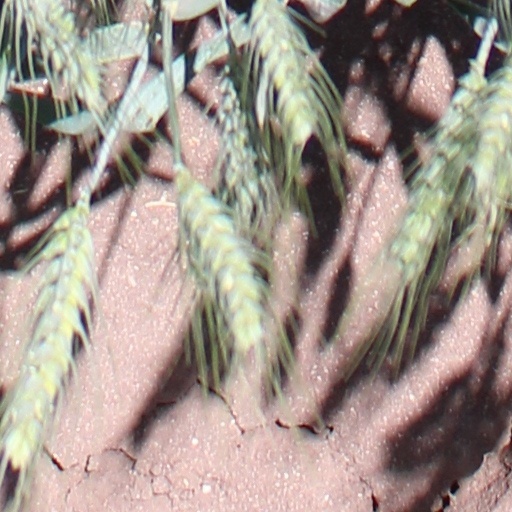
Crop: wheat